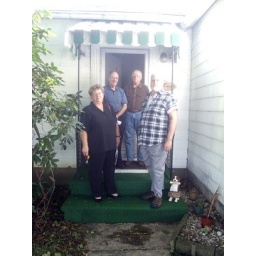
@ front door of Lawrence Gilchrist's home near Uniontown in Fall of '06